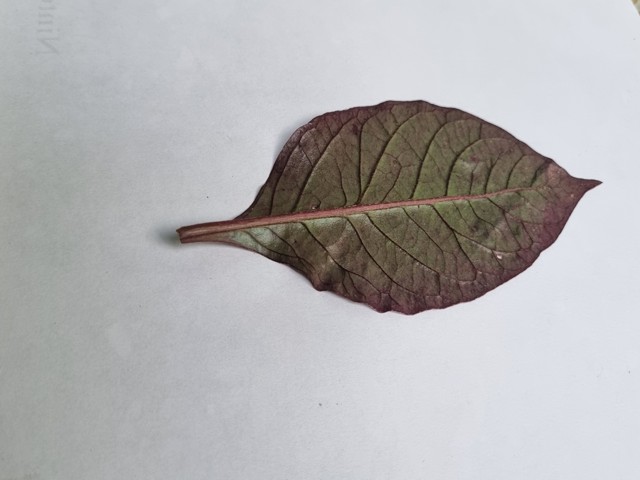
Plant: kalochitra